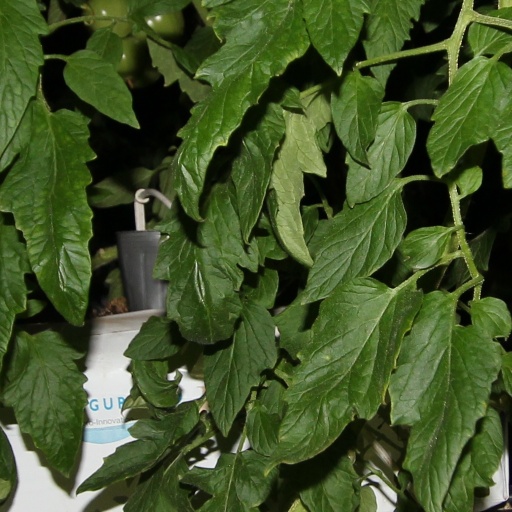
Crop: tomato